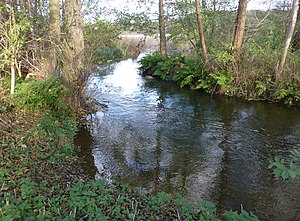
Havmølle Å
Havmølle Å set mod nordvest kort efter udløbet fra Stubbe Sø
Havmølle Å er en knap 5 km lang å der danner forbindelsen mellem Stubbe Sø og Kattegat i Syddjurs Kommune på Djursland; Set mod vest kort efter udløbet fra Stubbe Sø
Havmølle Å er en knap 5 km lang å der danner forbindelsen mellem Stubbe Sø og Kattegat i Syddjurs Kommune på Djursland. Den starter i østenden af søen, og løber kort mod syd, og svinger så mod øst, krydser den nedlagte Ebeltoftbanen, og munder ud i Kattegat, lige syd for Jernhatten, og nord for Dråby Strand. Et smalt område langs åen danner en tarm af Nationalpark Mols Bjerge, som forbinder området langs kysten op til godset Rugård med Stubbe Sø og resten af Nationalparken.